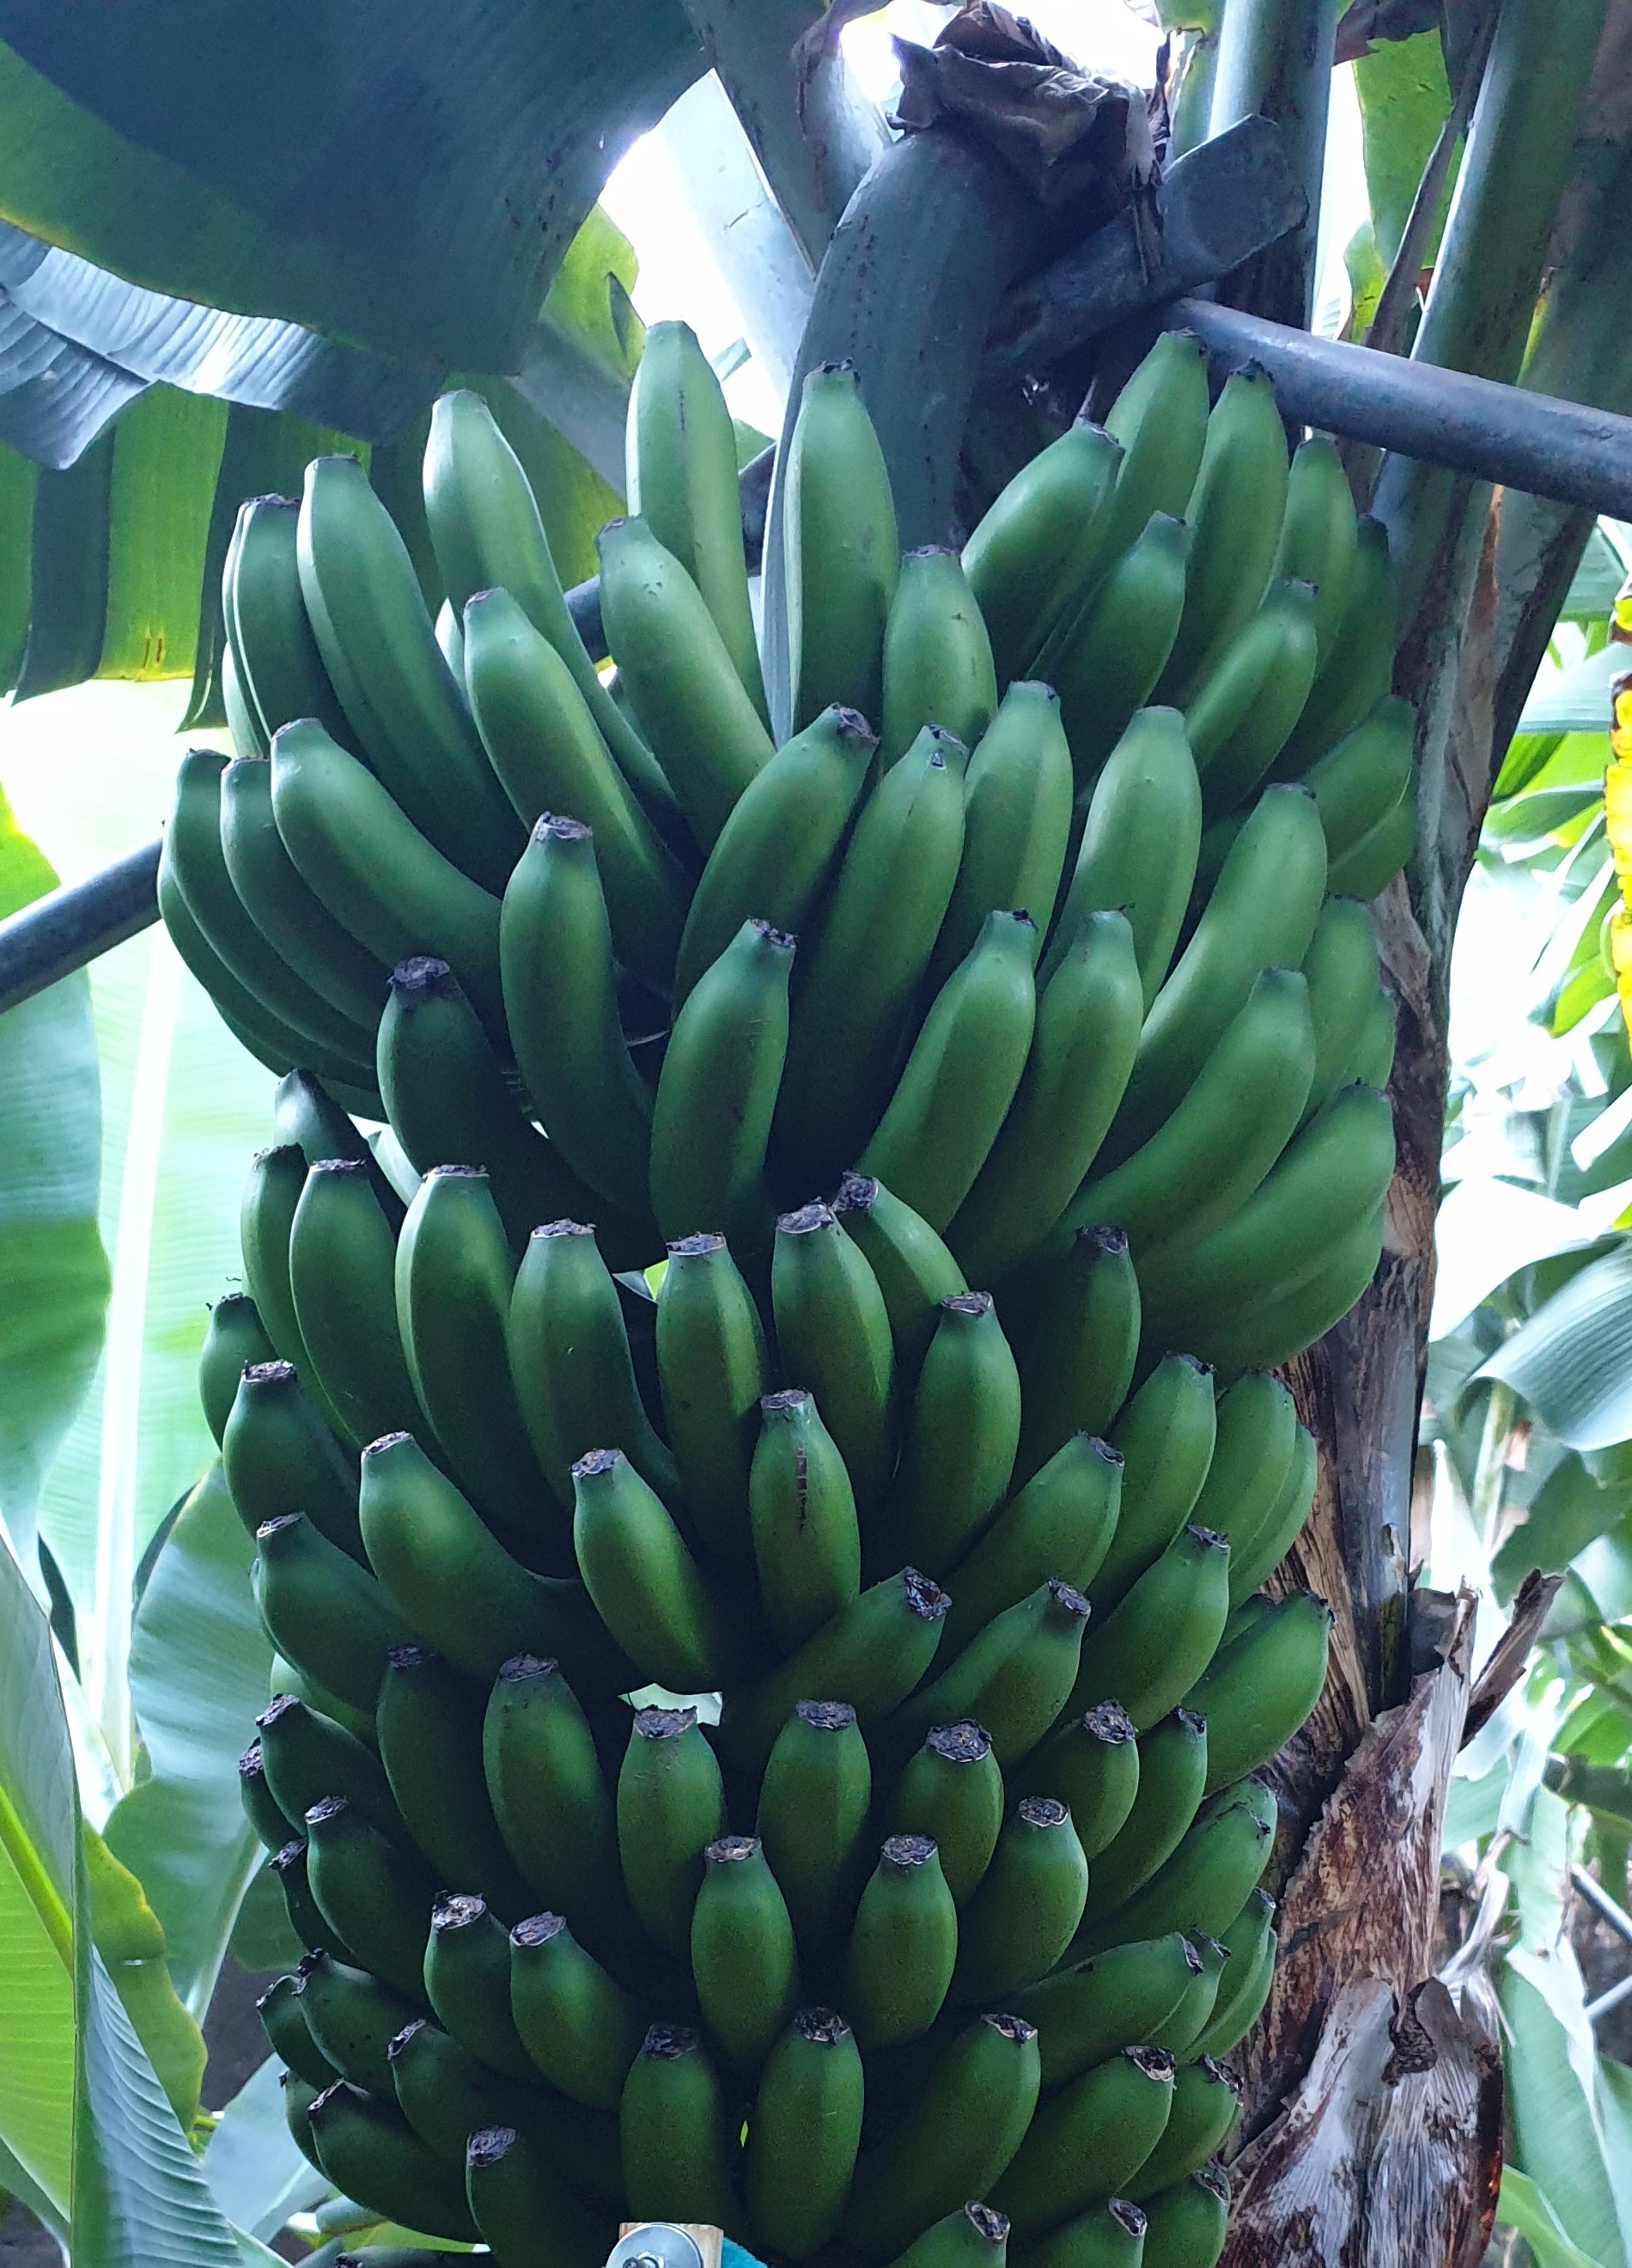
Label: Cut